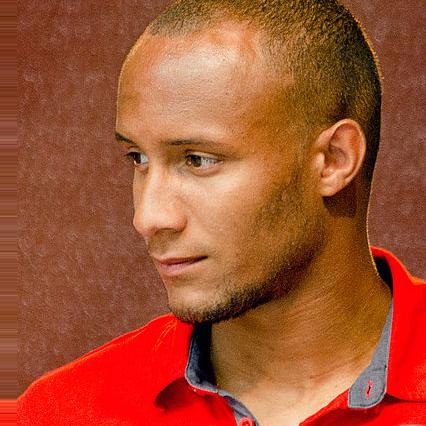
Age: 21